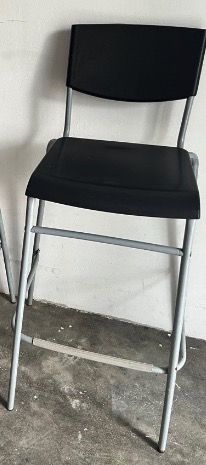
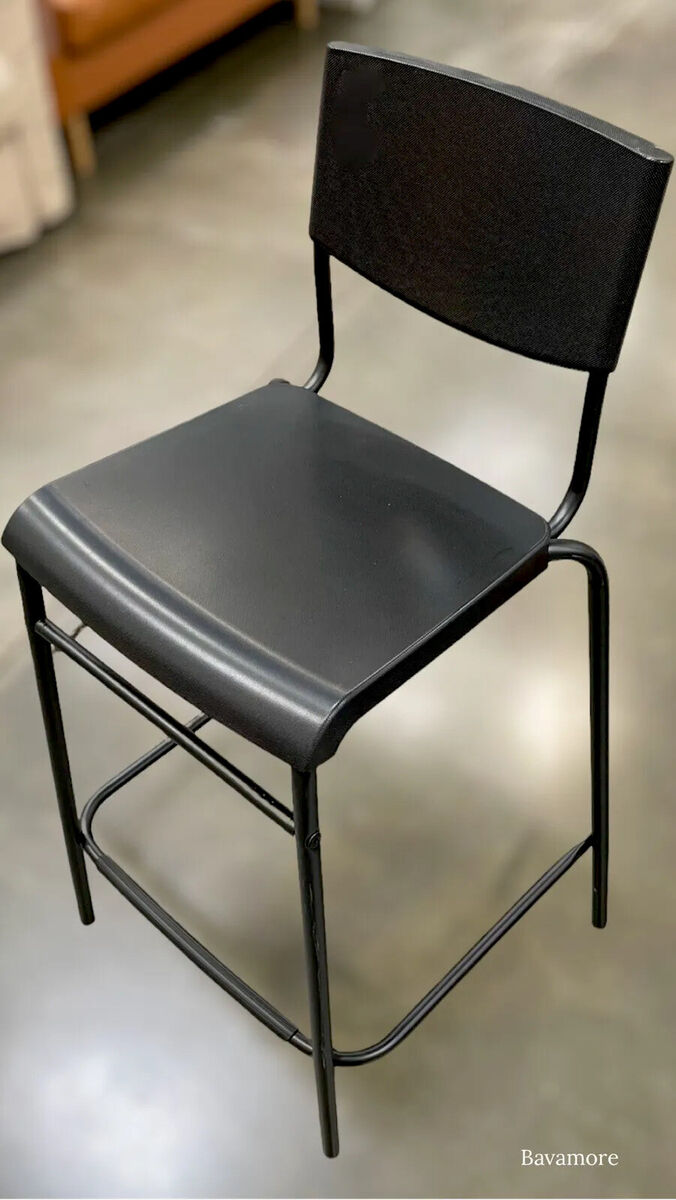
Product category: stool
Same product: no